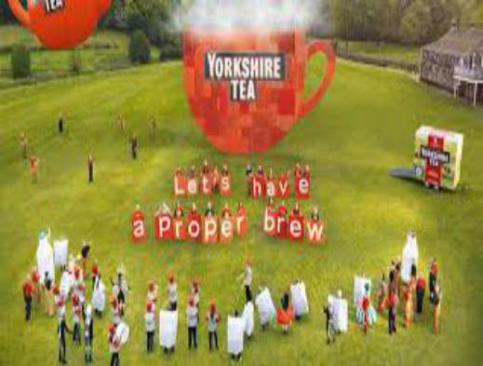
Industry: Food